Kurchaloy

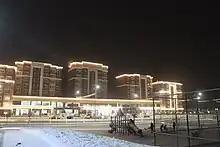
New residential complex in Kurchaloy, 2020

According to the results of the 2010 Census, the majority of residents of Kurchaloy (22,669 or 99,76%) were ethnic Chechens.